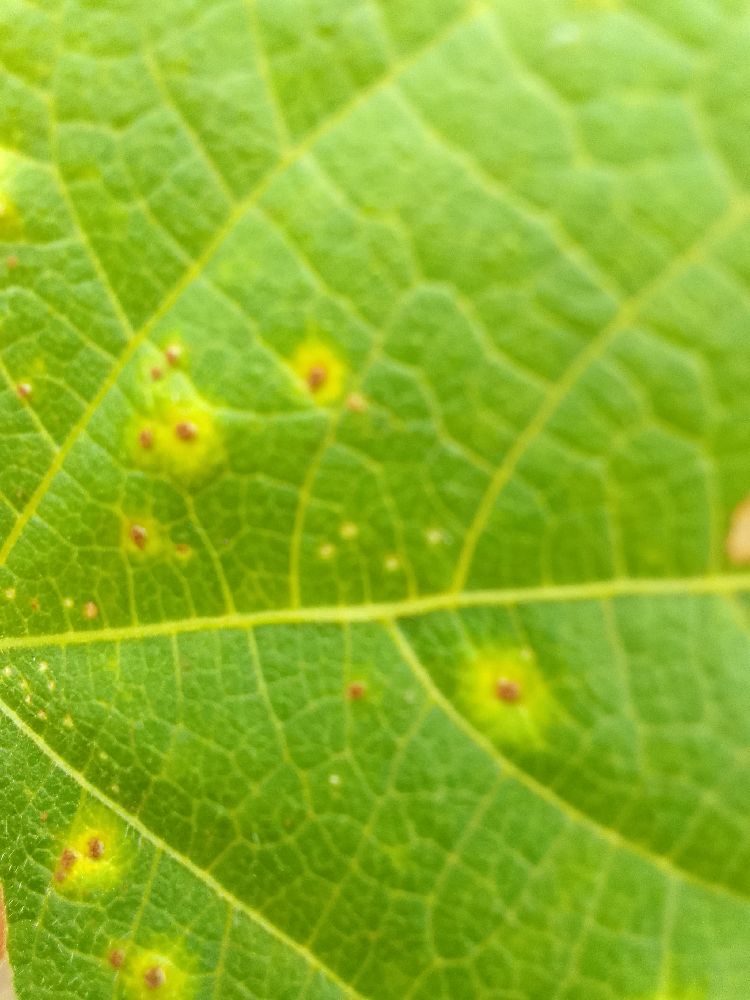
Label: rust